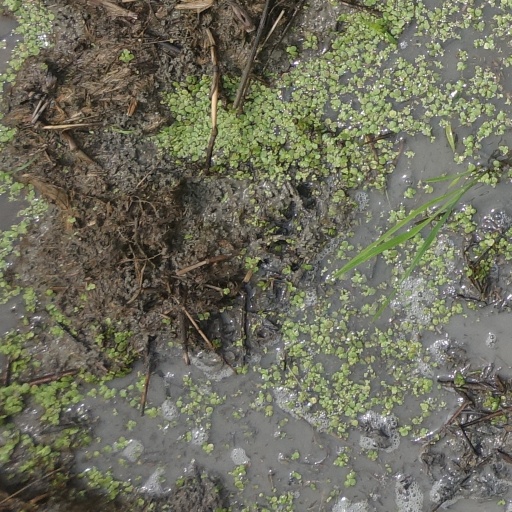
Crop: rice